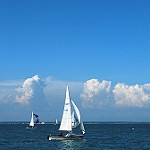
Label: sea